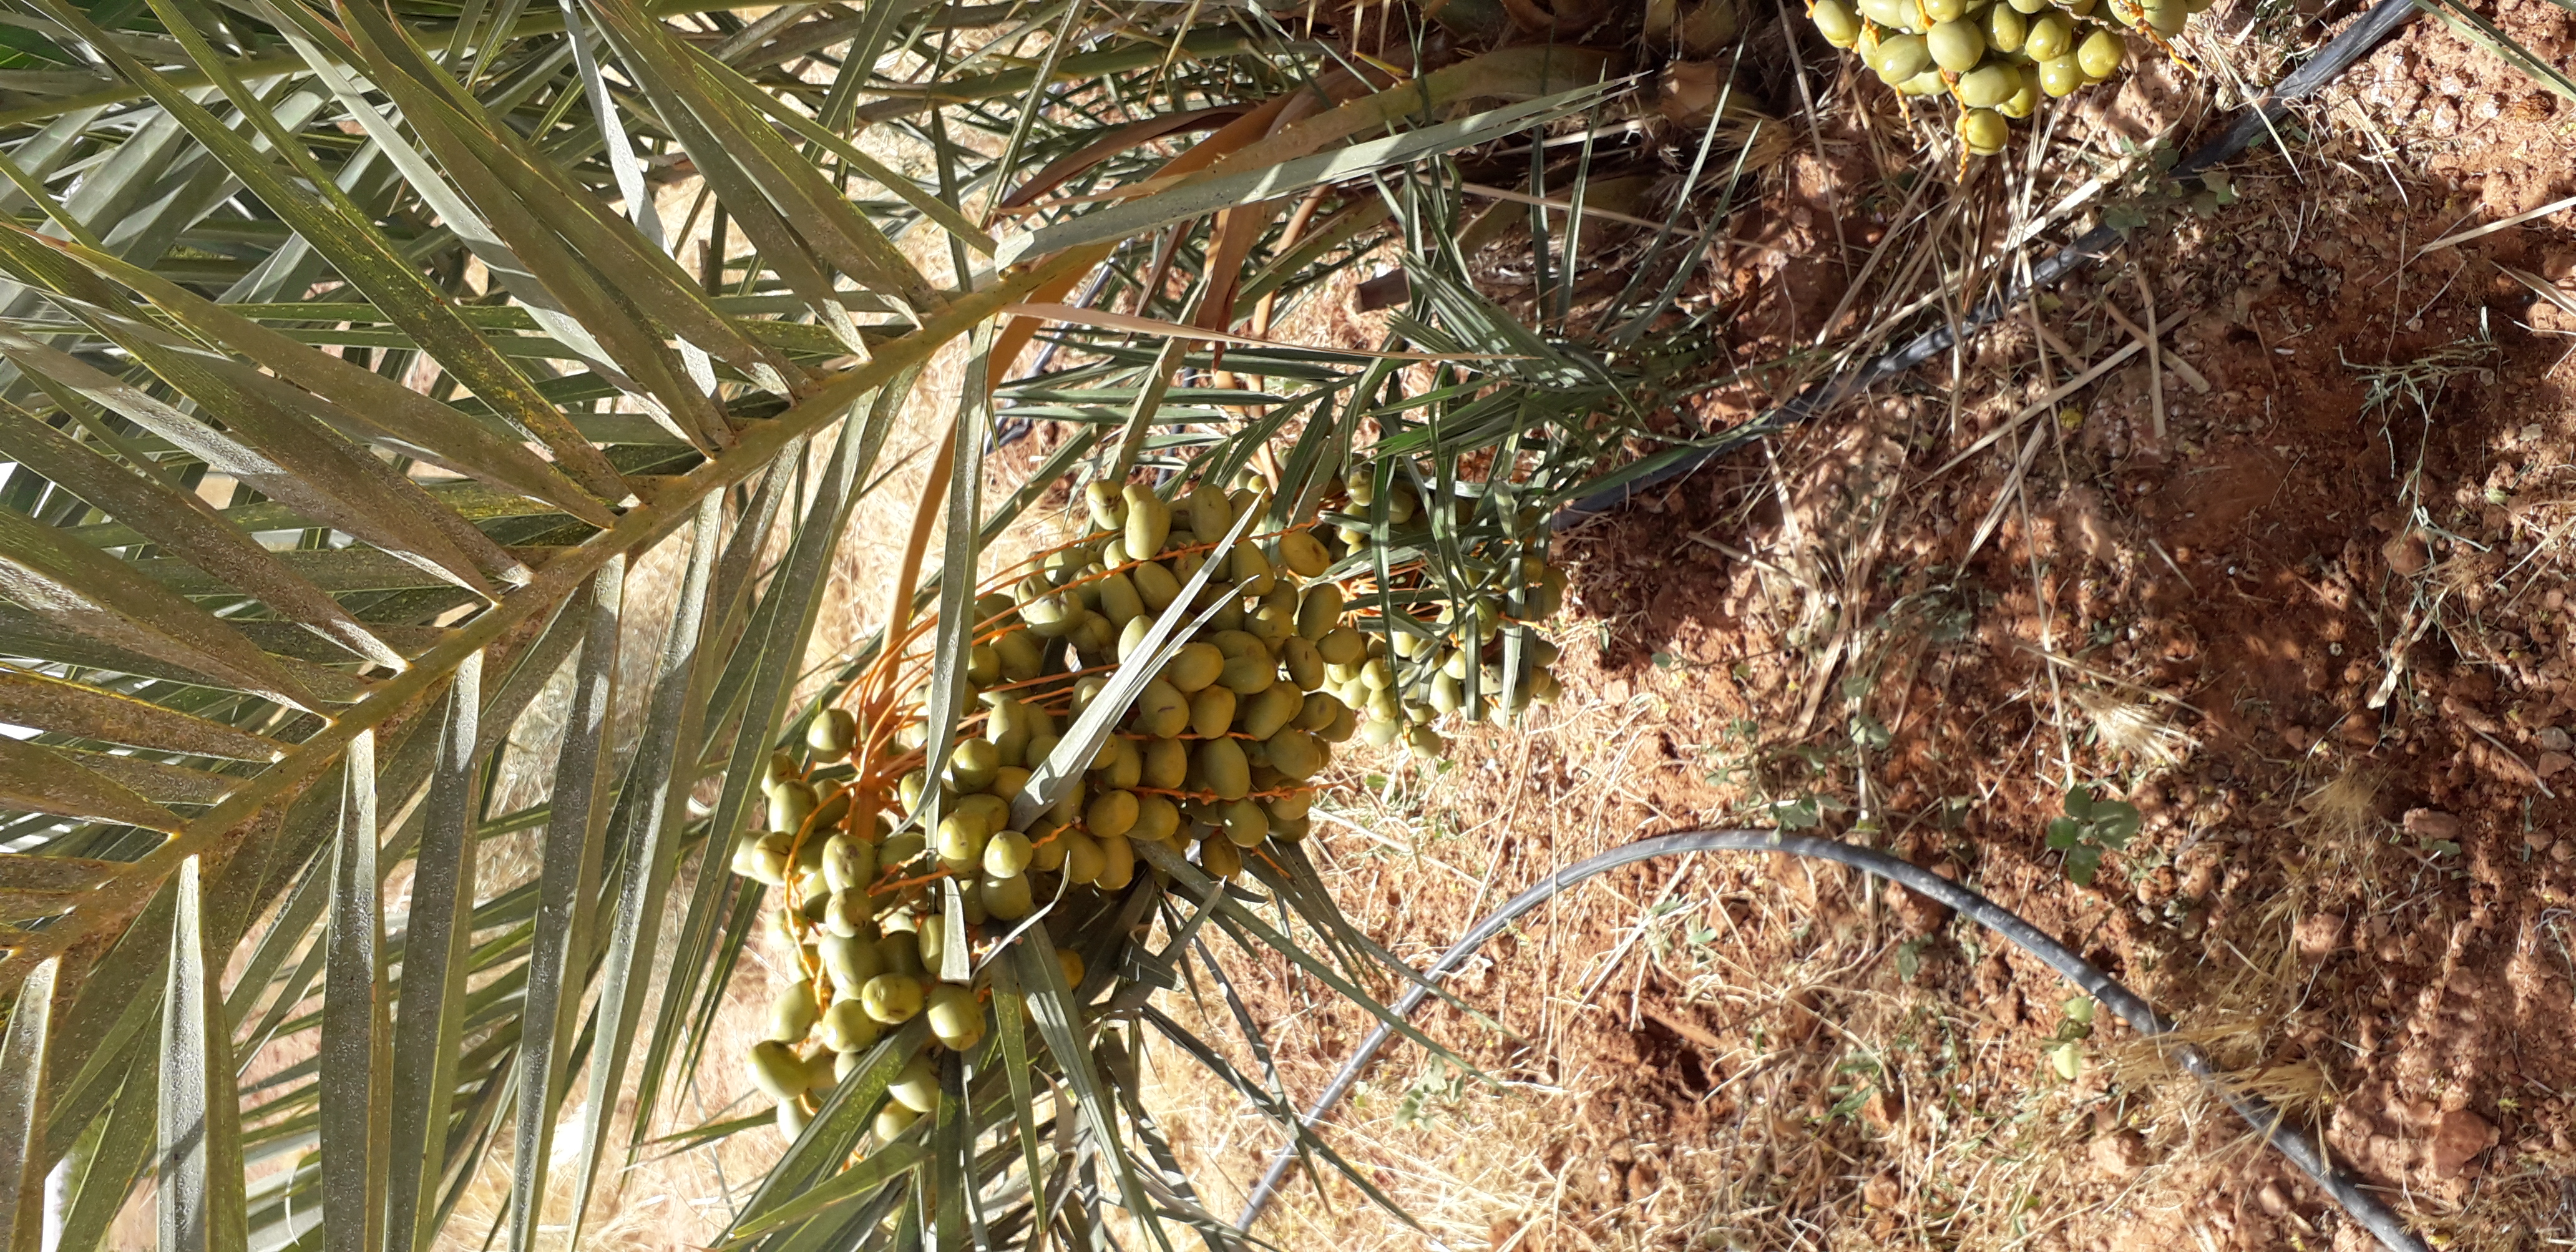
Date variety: Boufagous